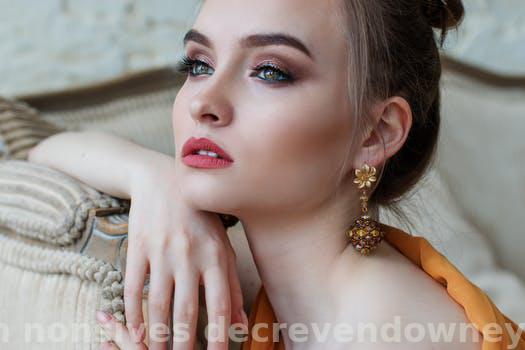
Label: Watermark